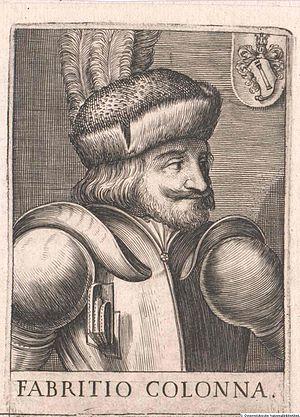
Fabrizio Colonna fut un condottiere italien, comte de Tagliacozzo, membre de la famille Colonna.